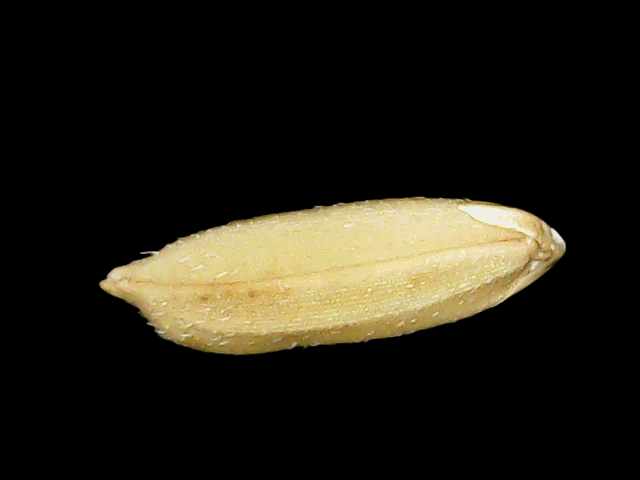
Rice variety: Bd30